Fort de Chaudfontaine

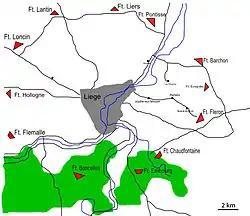
The Liège forts

Liège first came under attack on 6 August 1914. When the Liège's fortifications proved unexpectedly stubborn, the Germans brought heavy siege artillery to bombard the forts with shells far larger than they were designed to resist. Chaudfontaine was heavily bombarded starting 12 August, with firing rates of 200 to 300 shells per hour. On 13 August a shell hit the 21 cm turret, causing an explosion in the turret. The explosion, fire and the resulting toxic fumes killed at least 58 of the garrison. With the interior atmosphere unbreathable, the fort surrendered that day.